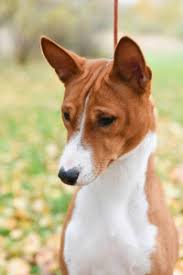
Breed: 243-n000103-basenji